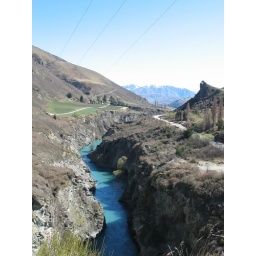
this is the gorge in Lord of the Rings when they go down the river in boats past the two large king sculptures